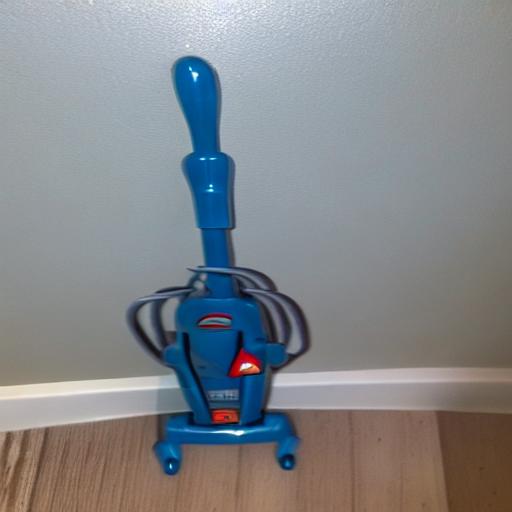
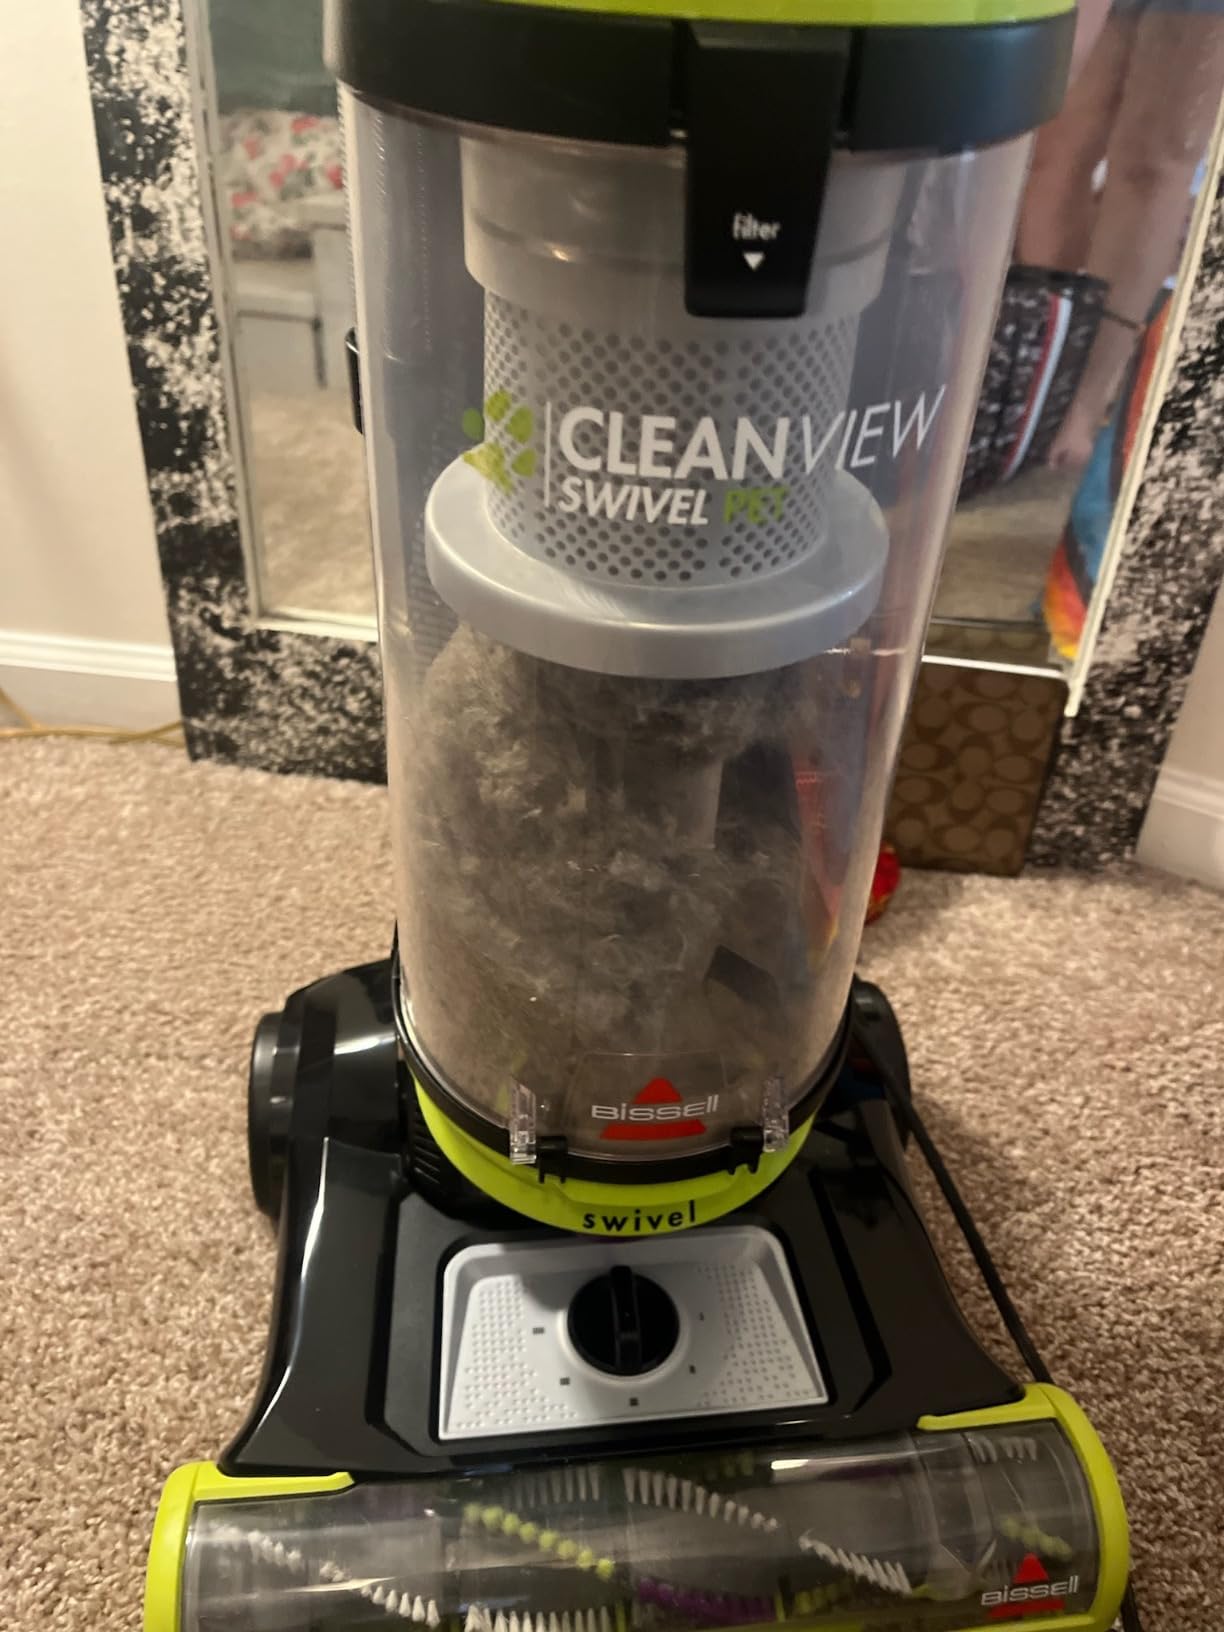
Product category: items_vacuum
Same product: no